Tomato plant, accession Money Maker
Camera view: tilt-top (135 deg); turntable rotation: 120 degrees
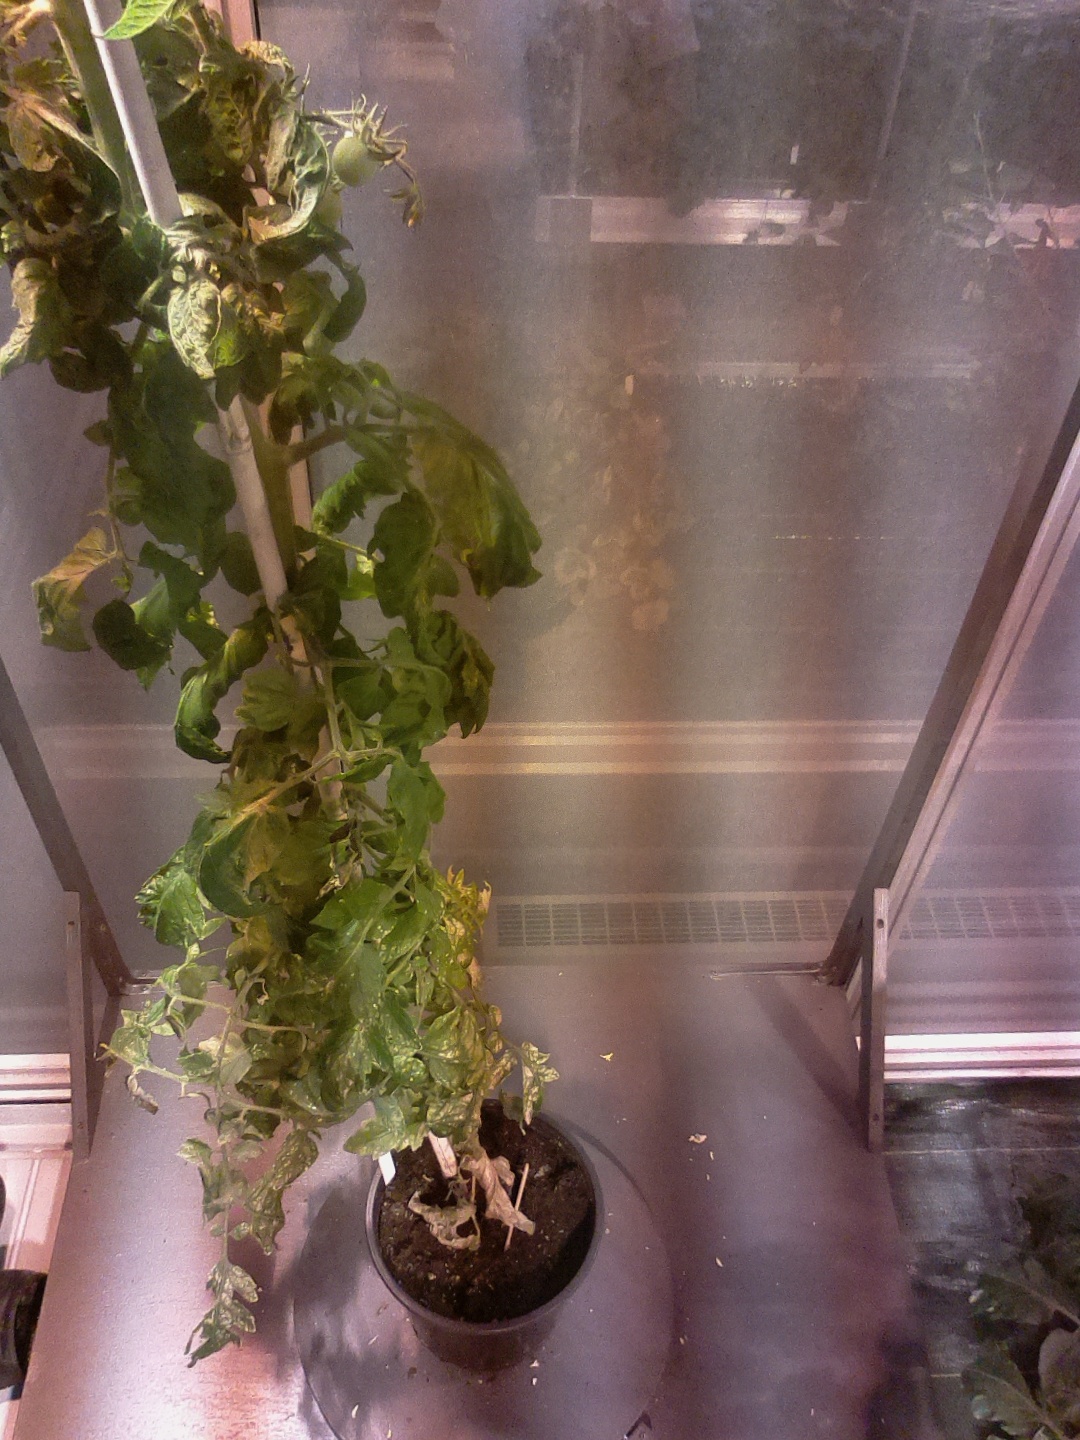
BBCH growth stage 73: 30%-40% of final fruit size